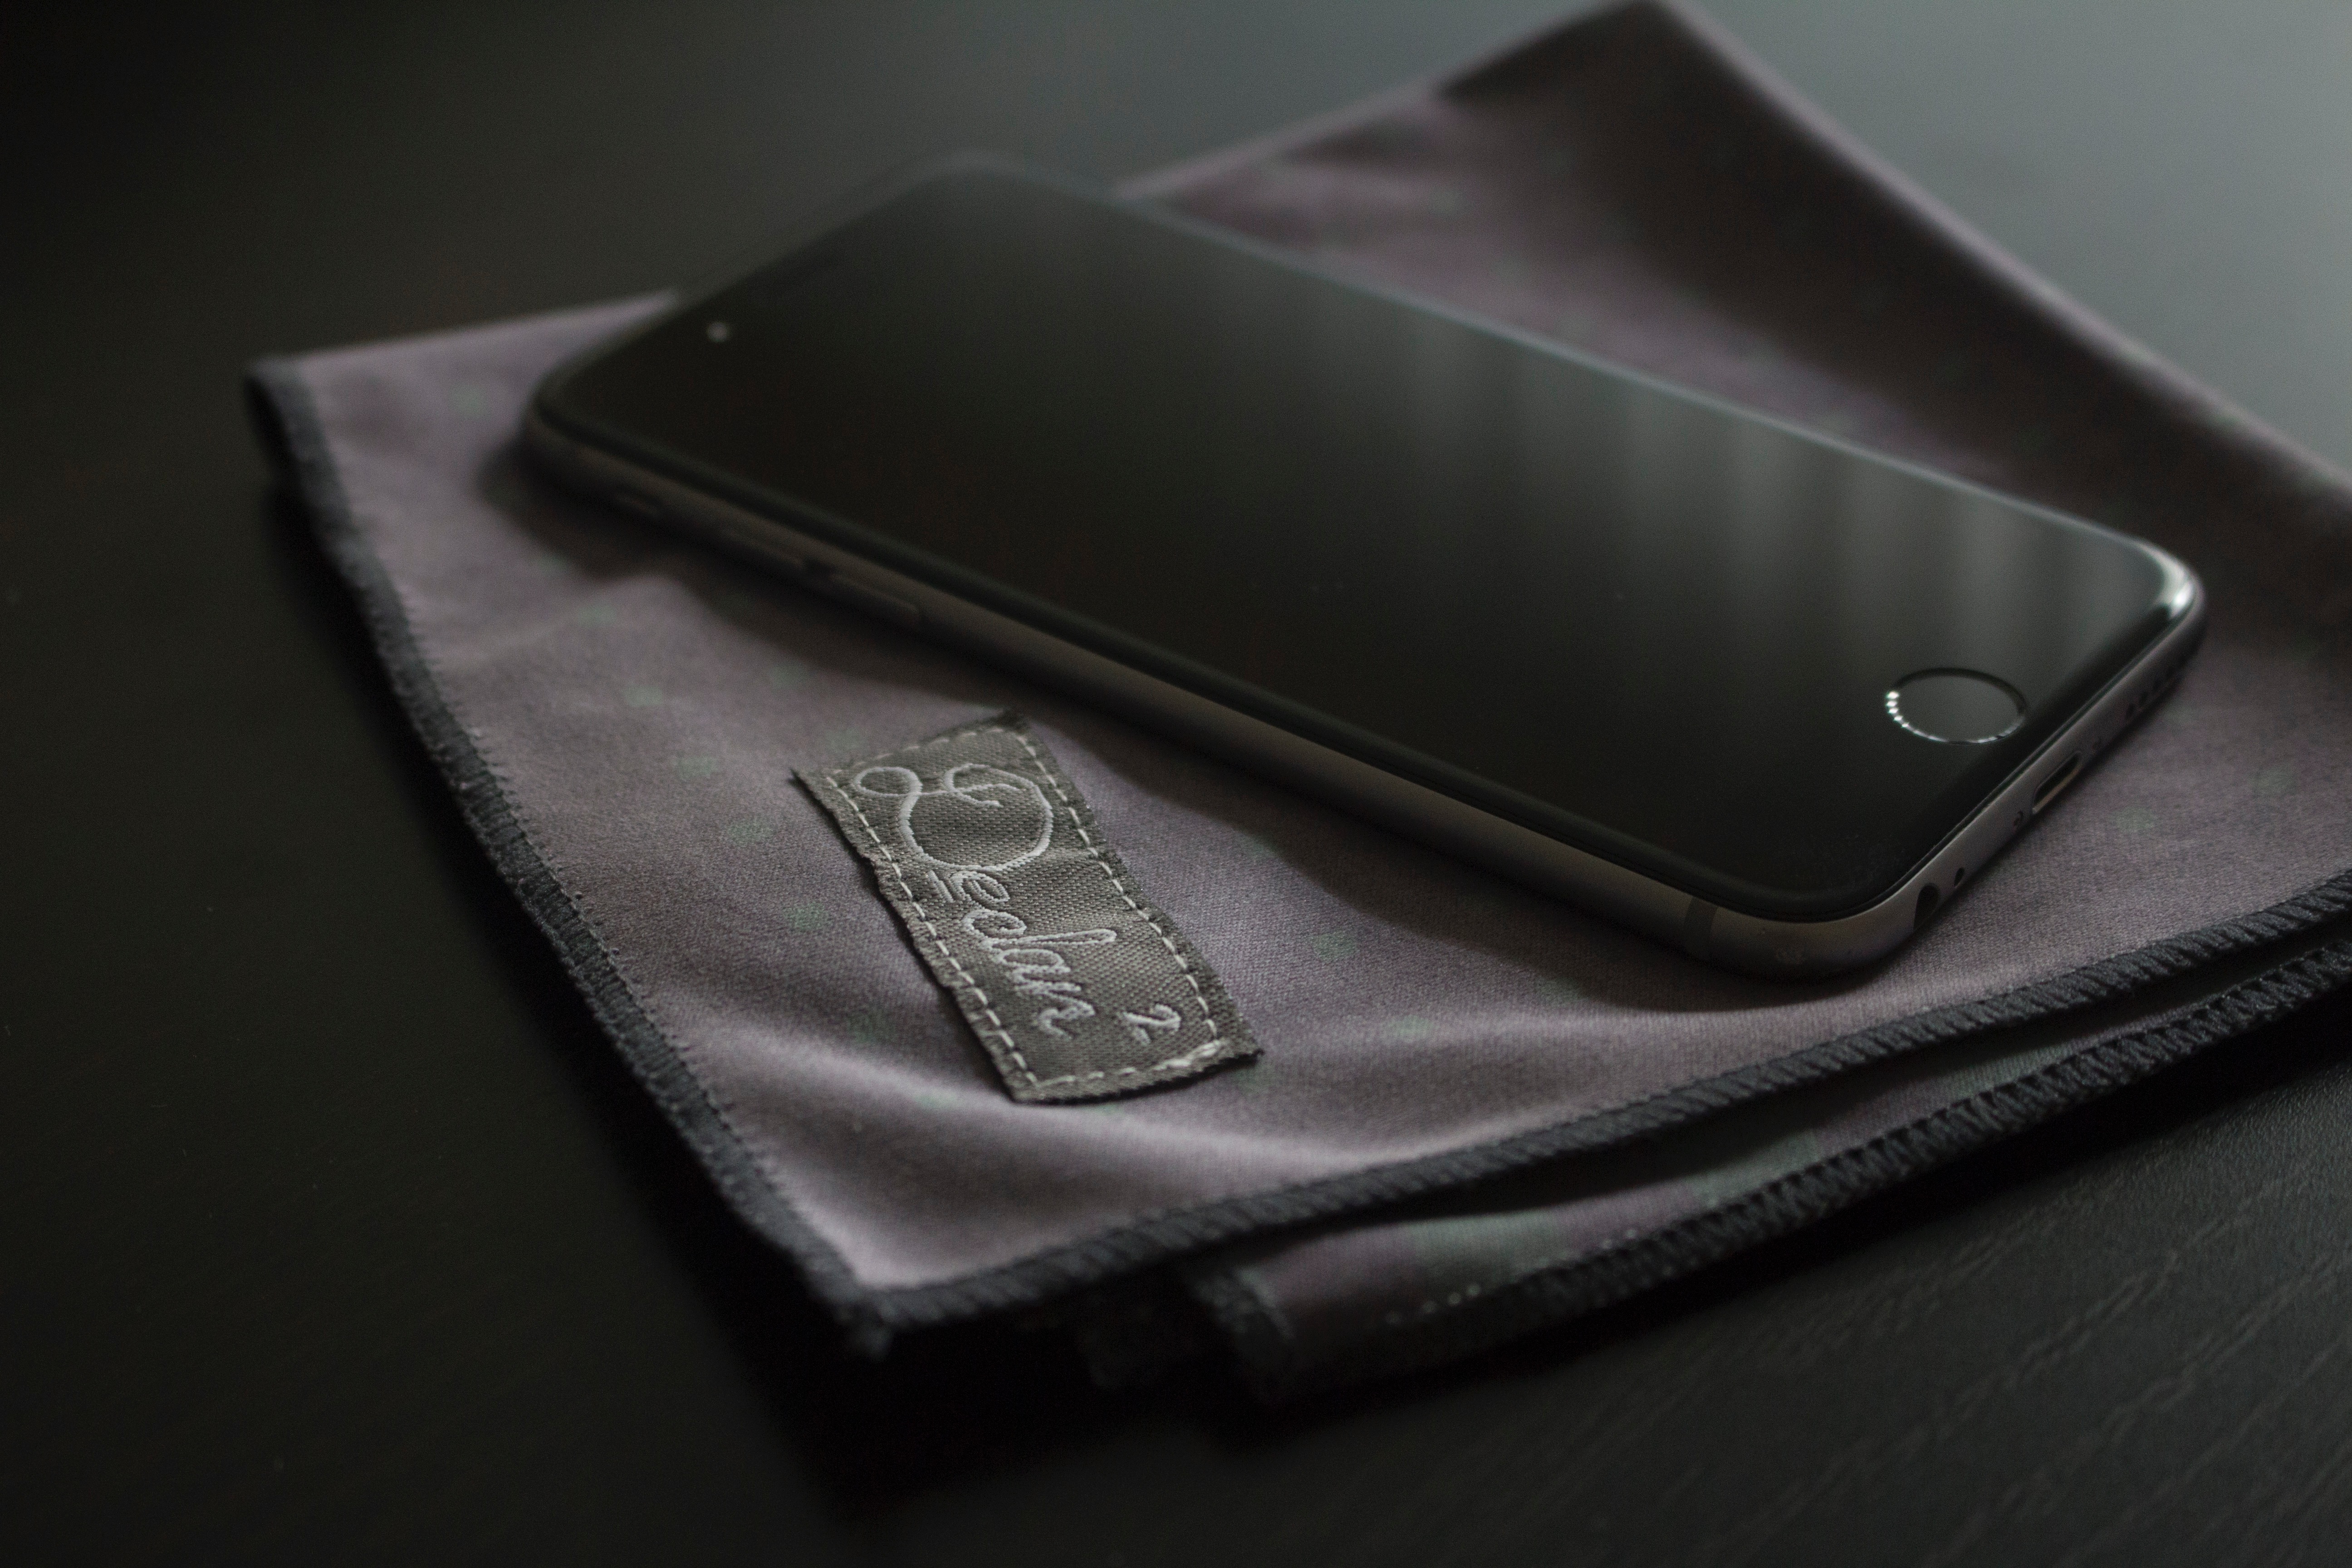
leather, gadget, mobile phone, wallet, brand, fashion accessory